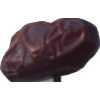
Label: dates